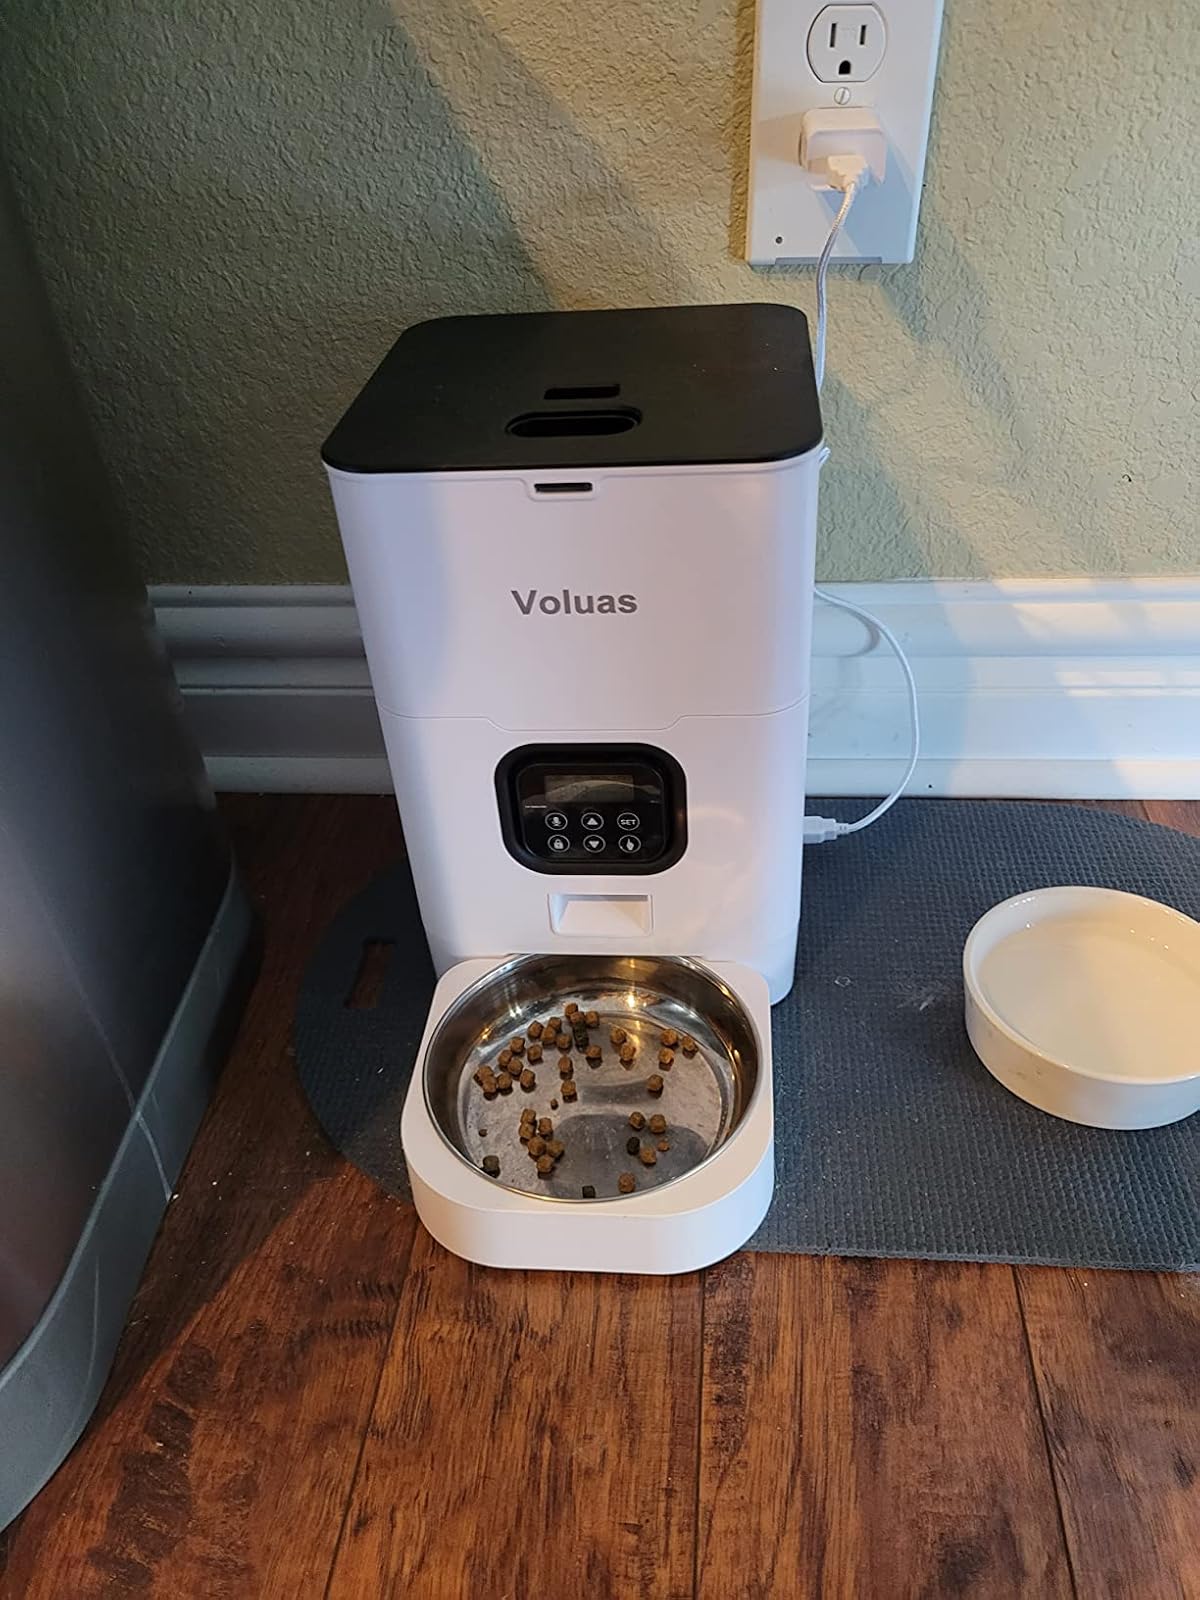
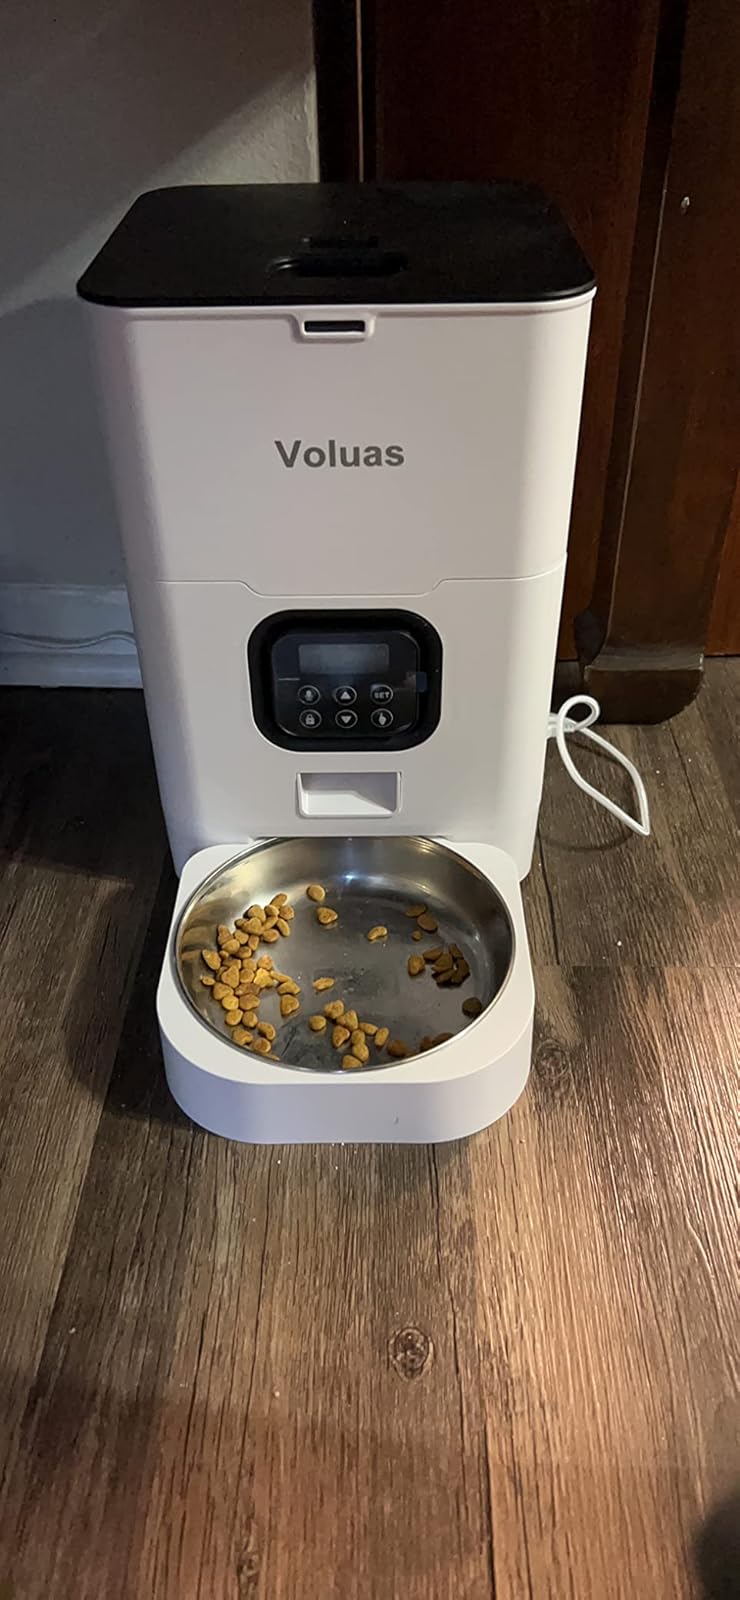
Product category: items_feeder
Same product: yes